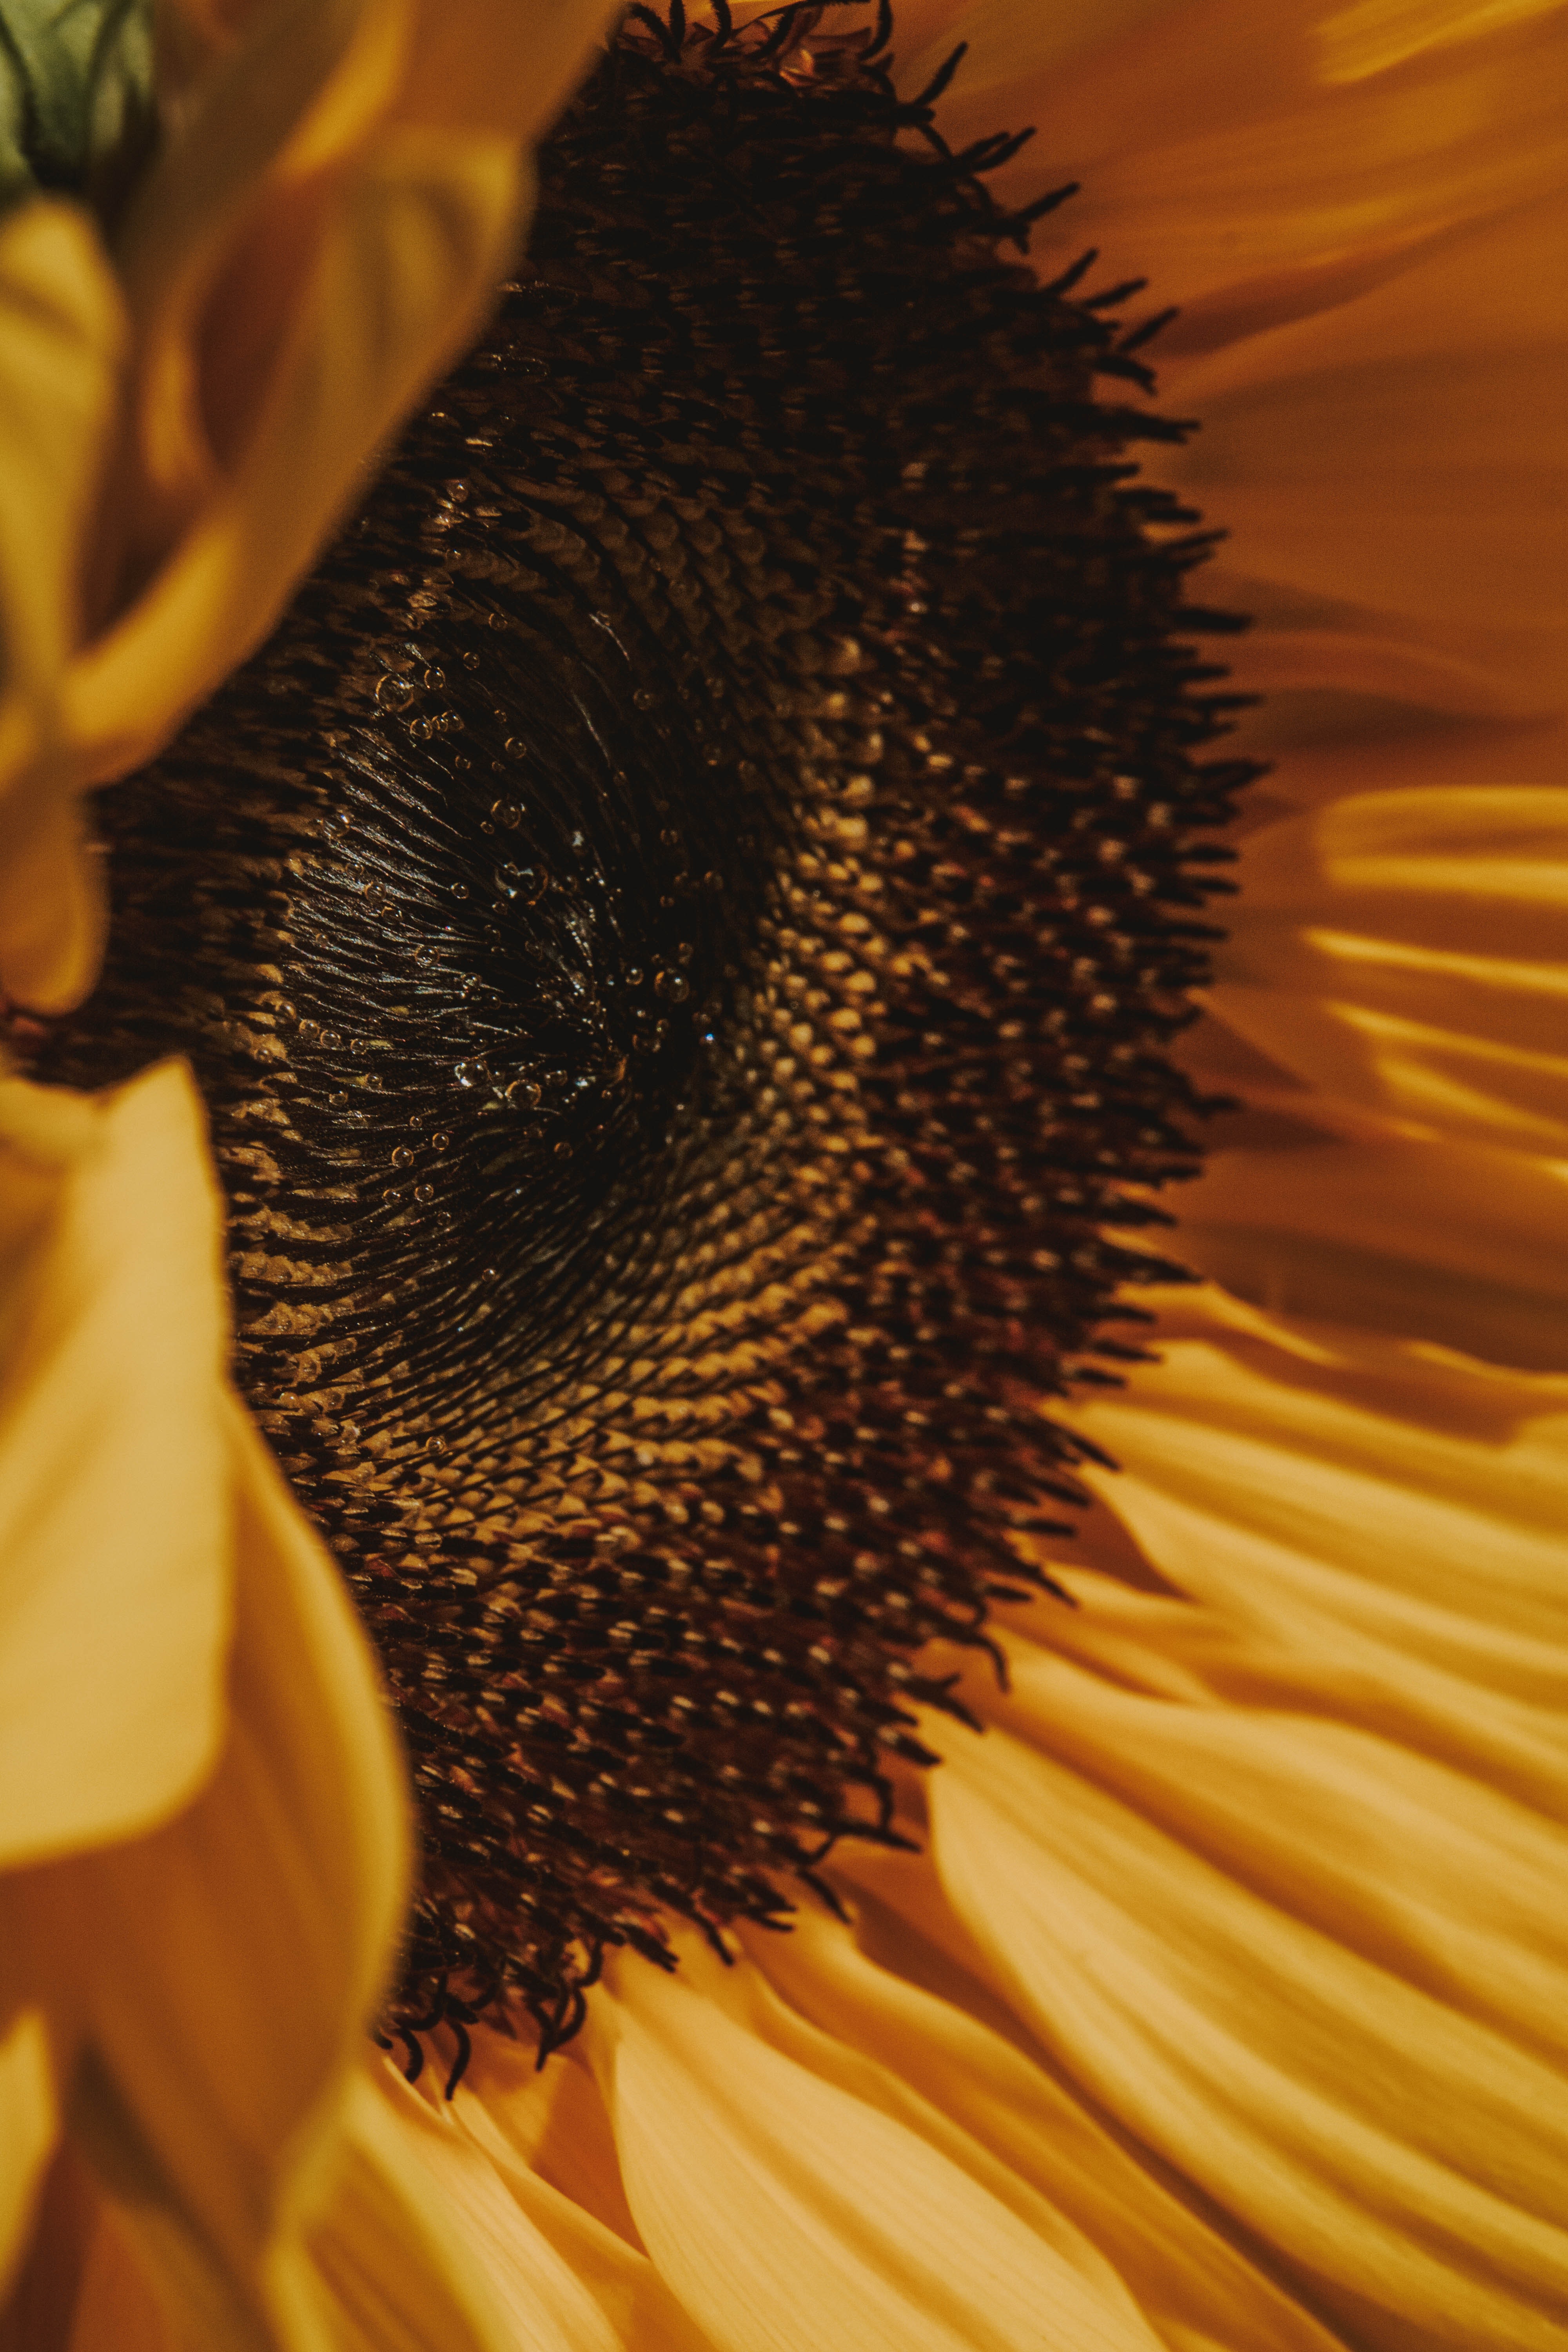
sunflower, flower, yellow, plant, pollen, sunflower seed, close up, sky, vegetarian food, pattern, still life, seed